Arturo Di Modica

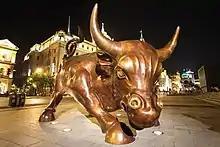
Arturo Di Modica's "Bund Bull" (2010), Shanghai

On October 19, 1987, Black Monday hit U.S. financial markets and the country entered a very difficult period. Di Modica recounted that he felt indebted to the U.S. for welcoming him and enabling his success. Wanting to give something back, he conceived the "Charging Bull" sculpture. Di Modica spent the next two years creating the 16 ft bronze, reportedly financing the $350,000 cost himself. The sculpture was created in his Crosby Street studio and then cast using a local foundry. Once complete, Di Modica spent the next few nights watching the police patrols on Wall Street trying to find a window of opportunity. Before dawn on December 15, 1989, Di Modica arrived with a group of friends and the sculpture on the back of a truck to find a 40 ft Christmas tree had been installed during the day exactly where he wanted to place the sculpture. With only four minutes between the police patrols, he announced "drop the bull under the tree – it's my gift." The late night event went on to make news all around the world, including the front page of the "New York Post".